Southgate–Lewis House

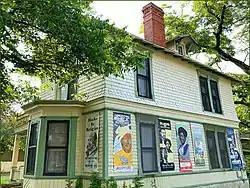
Southgate–Lewis House in June 2021.

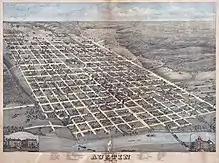
"Bird's Eye View of the City of Austin", an 1873 map of Austin. Note that College Street (now 12th Street) can be seen extending from the center of the Texas State Capital building up into Robertson Hill. College Street and Congress Avenue appear to be the two main streets of Austin, centering upon the State Capital Building.

The Southgate–Lewis House is a historic landmark located one mile east of the Texas State Capitol in Austin, Texas. It is located in the center of the east Austin "African American Cultural Heritage District".